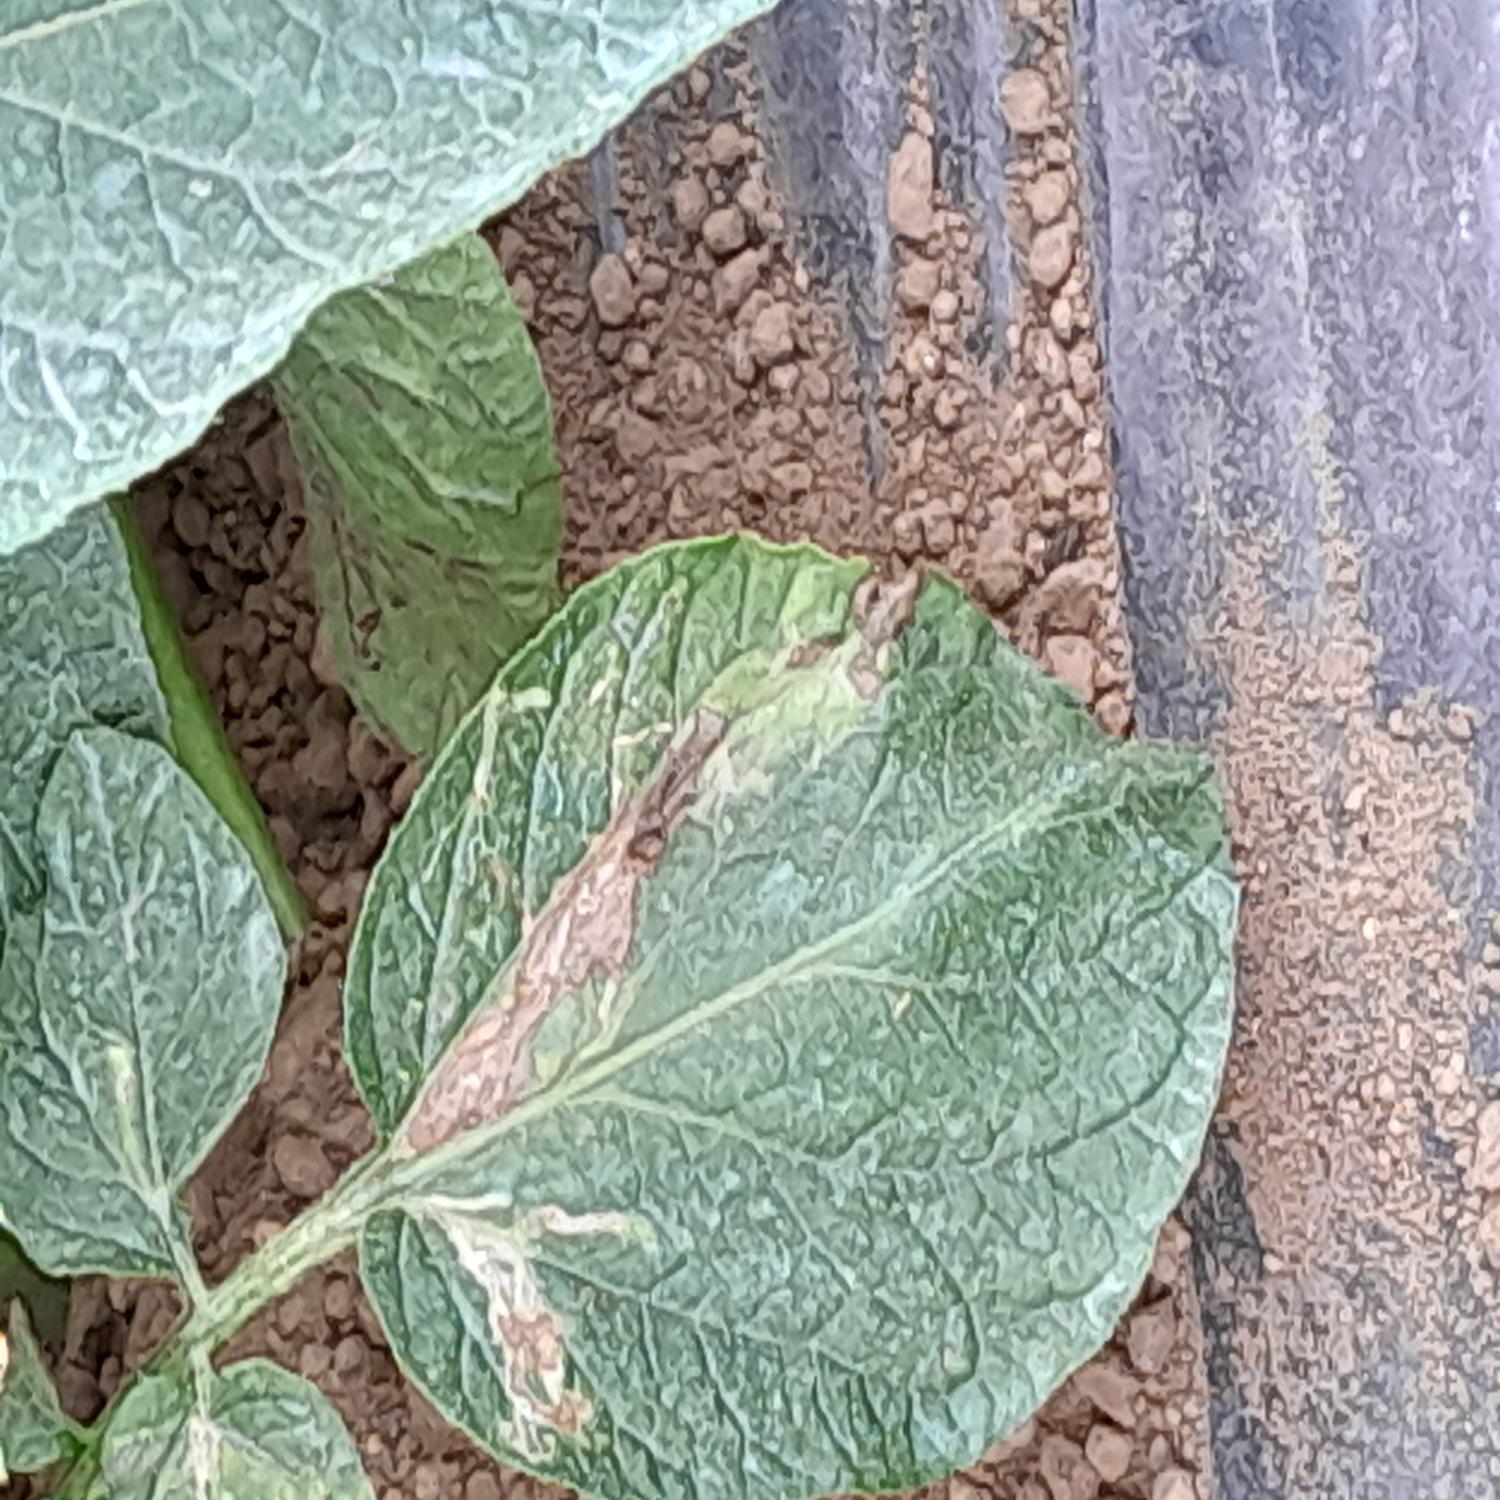
Label: Phytopthora